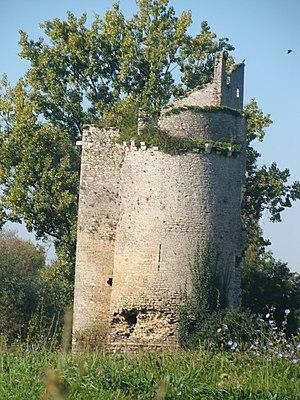
Gilles de Montmorency-Laval, plus connu sous le nom de Gilles de Rais en référence à son titre de baron de Retz, né au château de Champtocé-sur-Loire à une date inconnue, mort le 26 octobre 1440 à Nantes, est un chevalier et seigneur de Bretagne, d'Anjou, du Poitou, du Maine et d'Angoumois.